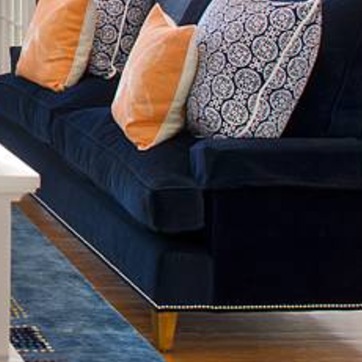
Material: fabric